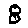
Label: 8